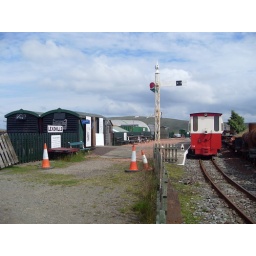
With the train in the station and two former standard gauge wagon bodies forming a ticket office and shop.